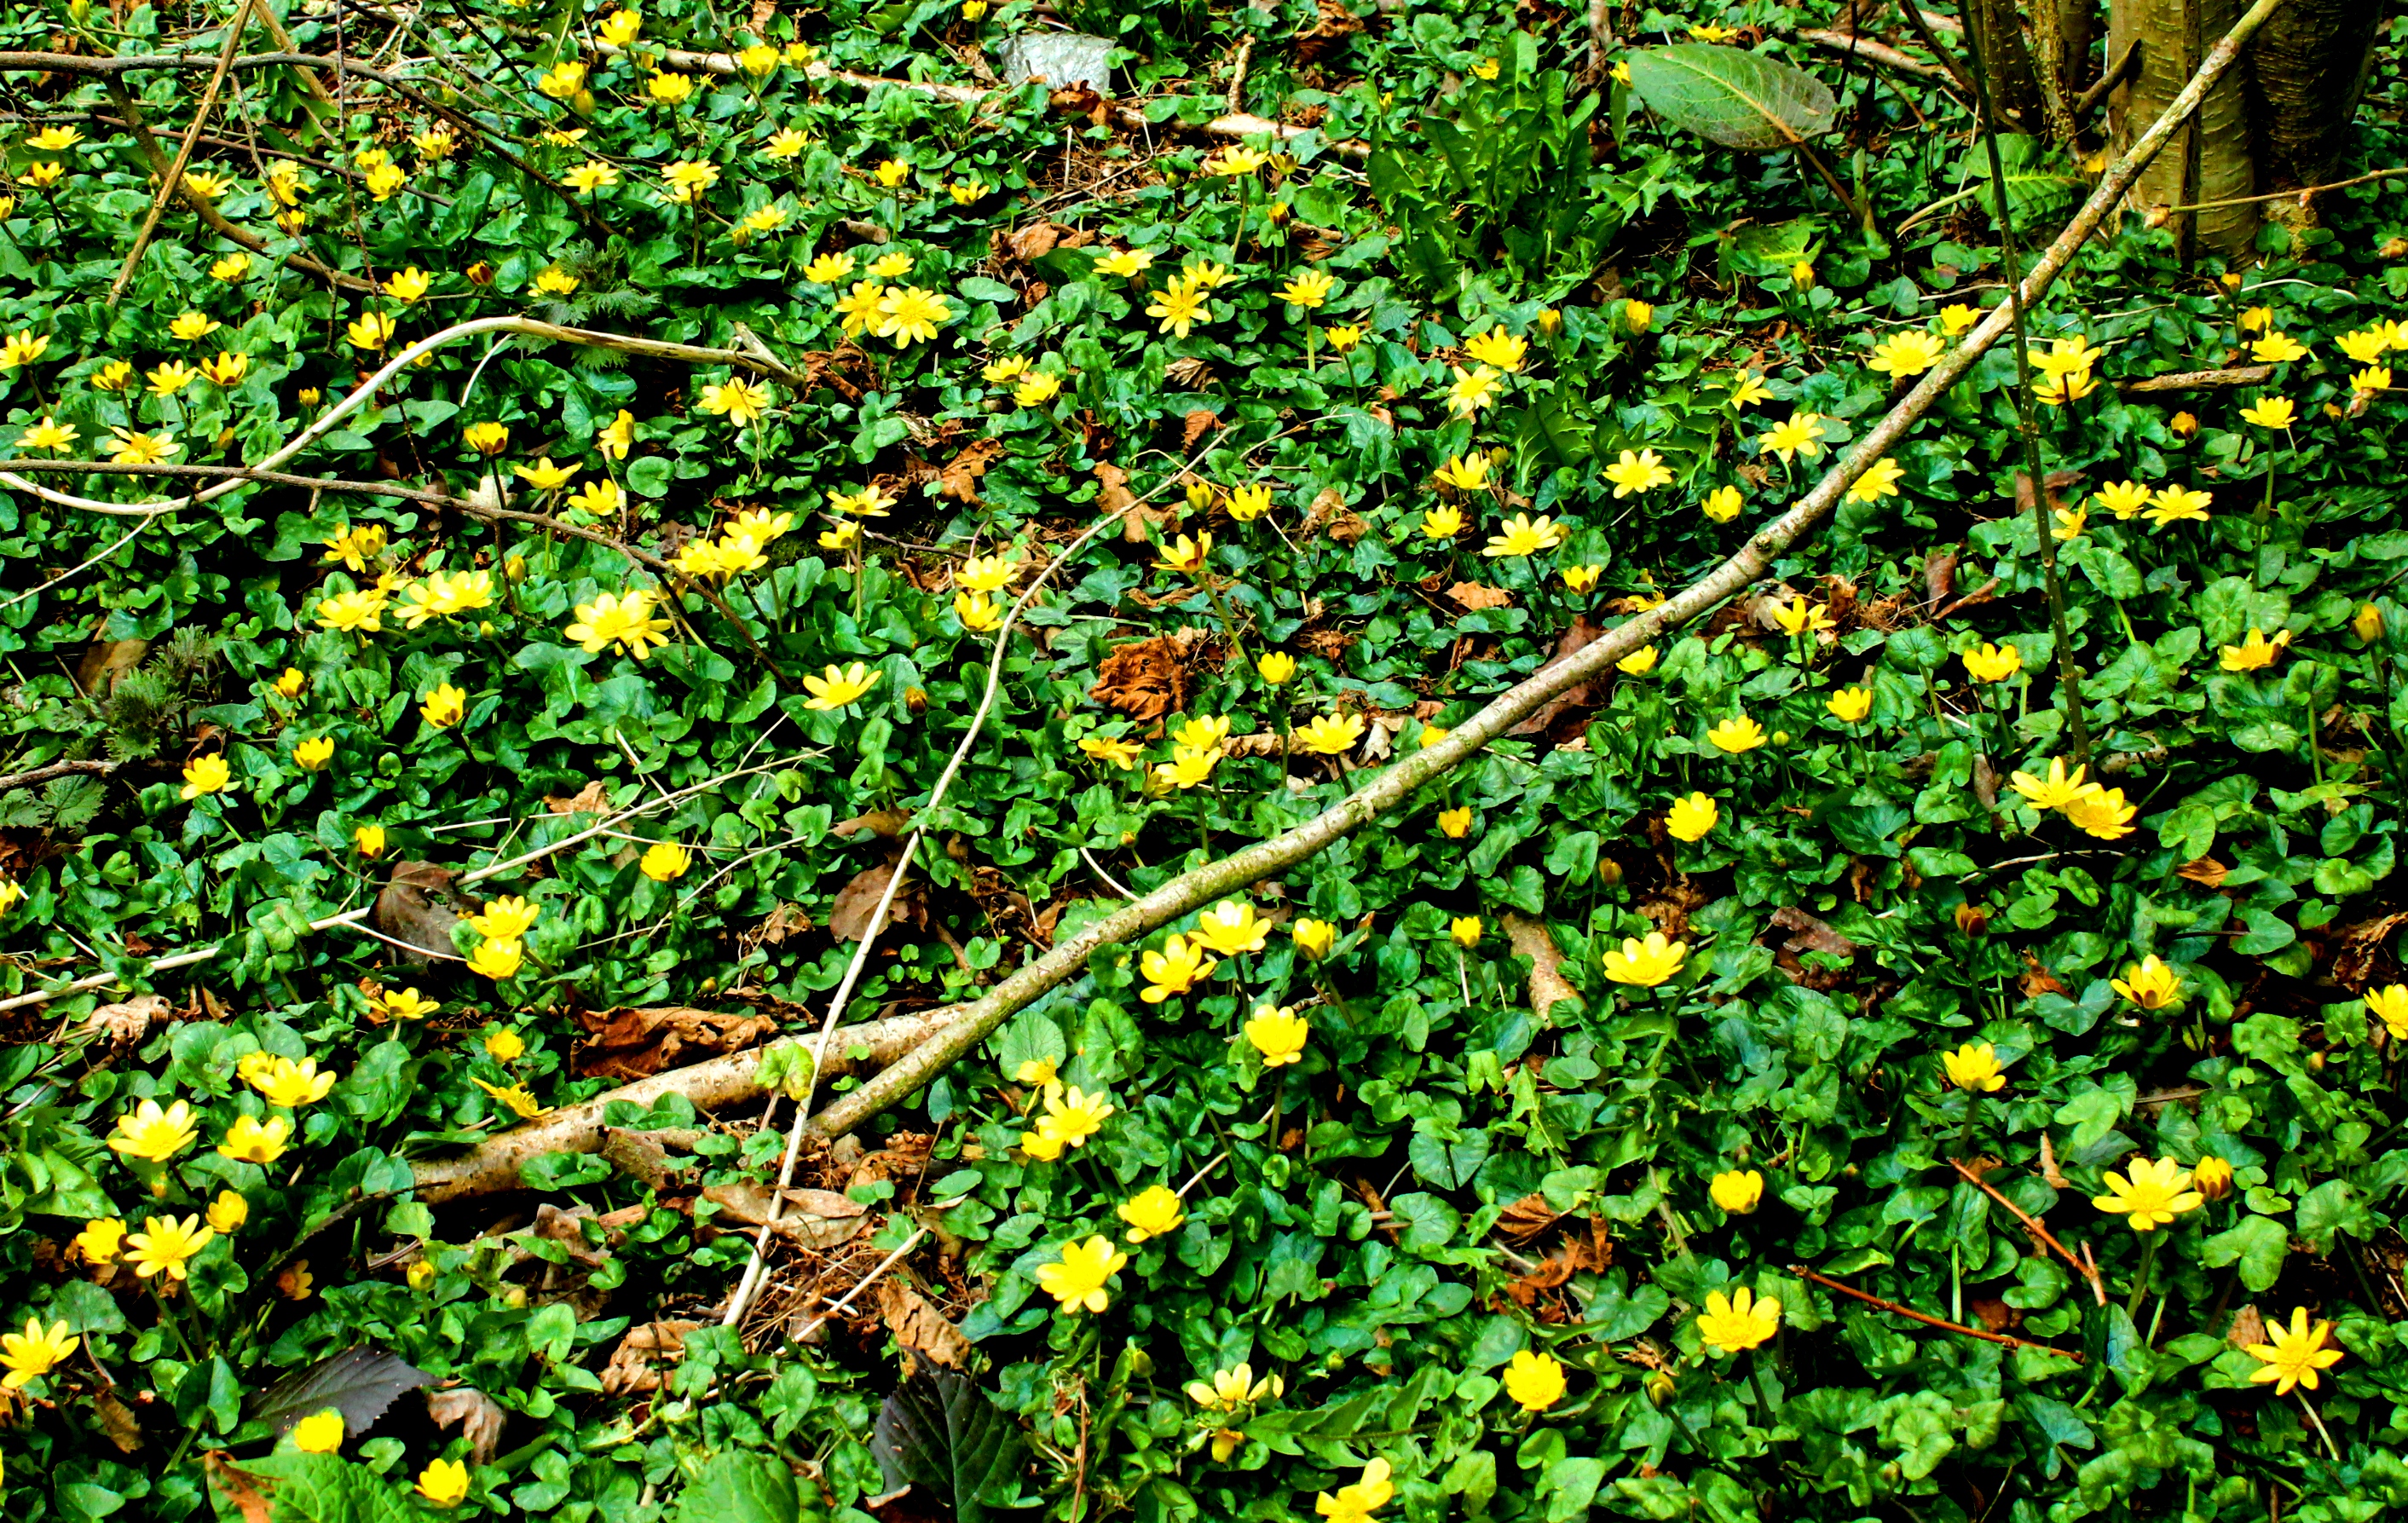
branch, plant, sunlight, leaf, flower, green, jungle, produce, flora, wildflower, vegetation, shrub, rainforest, deciduous, flowering plant, land plant